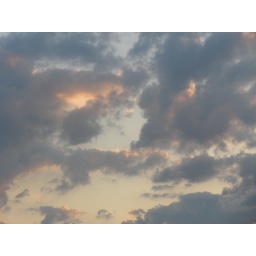
See if you can find the light spot in the clouds that looks like a face profile